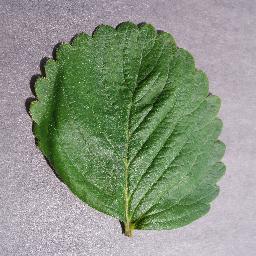
Label: Strawberry___healthy